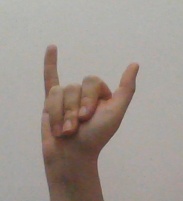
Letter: ya